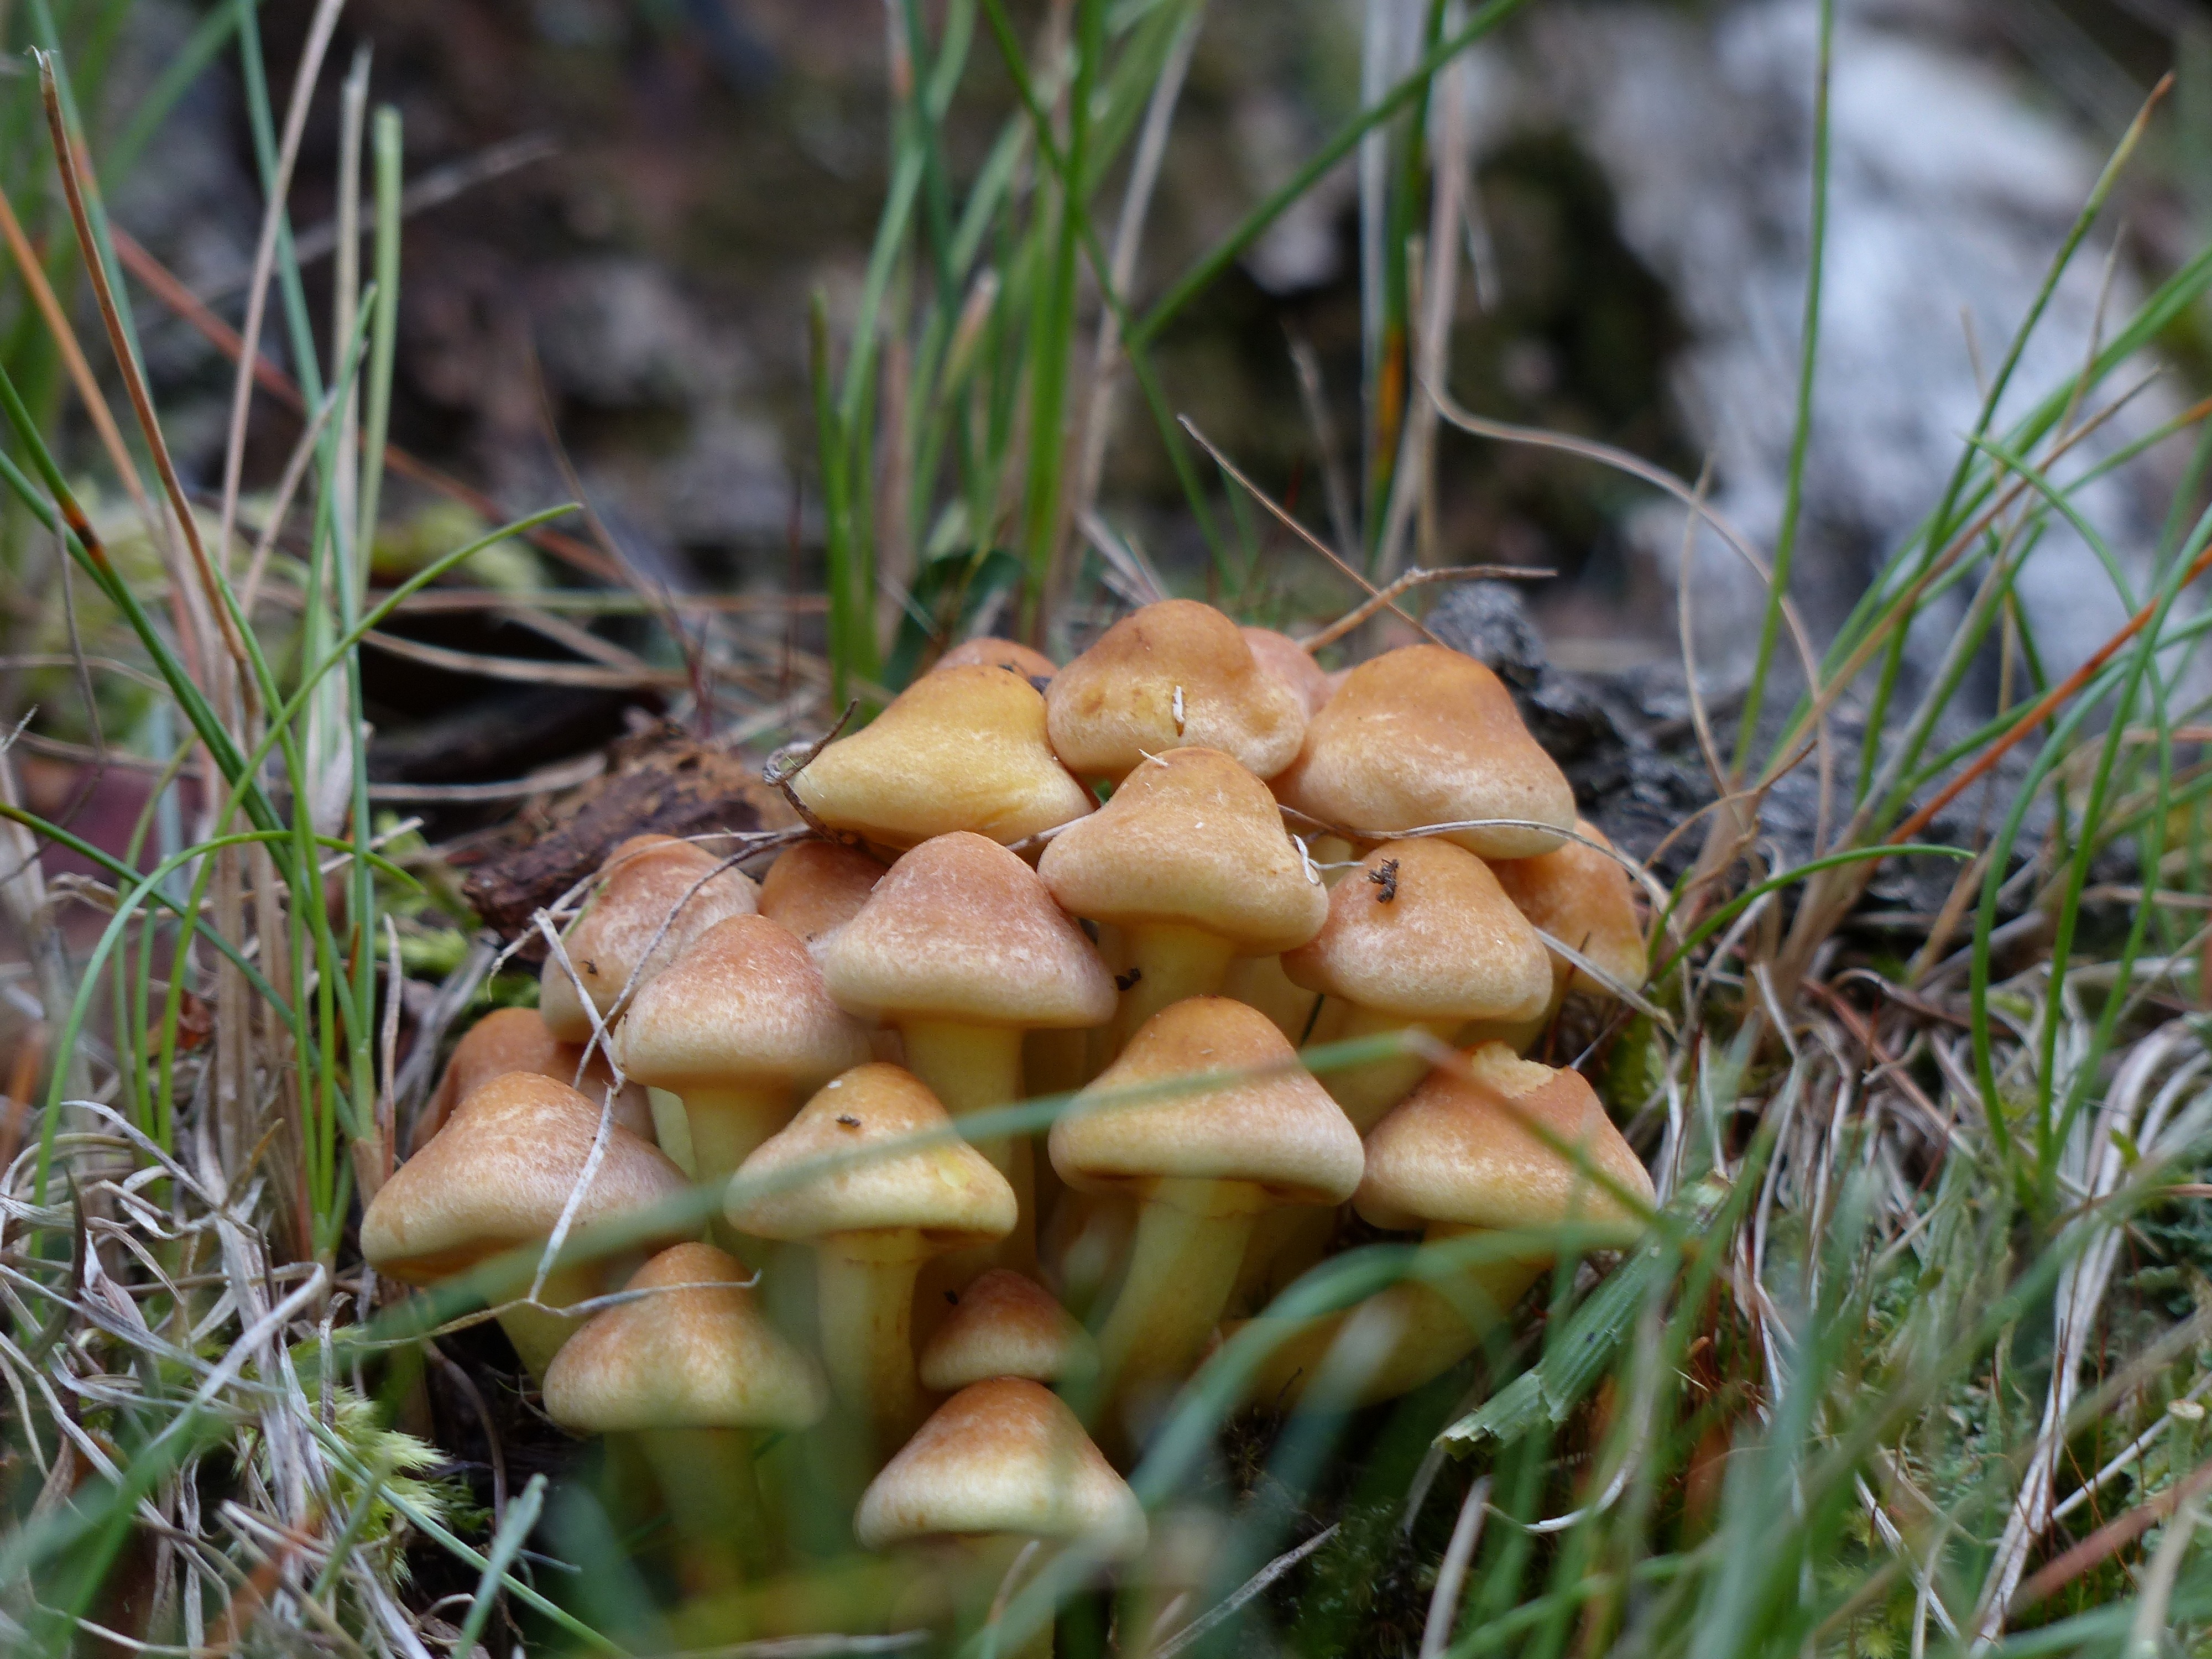
tree, nature, forest, grass, plant, meadow, flower, wild, mushroom, flora, close up, trees, fungus, mushrooms, tiny, toxic, cluster, woodland, bolete, matsutake, oyster mushroom, edible mushroom, grass family, land plant, penny bun, poisoned